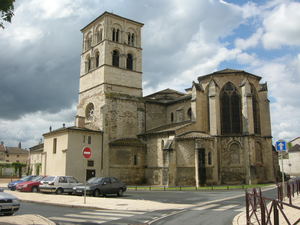
Eglise
Belleville est une ancienne commune française, située dans le département du Rhône en région Auvergne-Rhône-Alpes.
Belleville-en-Beaujolais est une commune nouvelle située dans le département du Rhône, en région Auvergne-Rhône-Alpes, créée le 1ᵉʳ janvier 2019.
Cet article recense les monuments historiques situés dans le département du Rhône, en France, mais hors de la métropole de Lyon ou de la commune de Villefranche-sur-Saône. Ces deux zones comportant un grand nombre de monuments classés ou inscrits, deux pages spécifiques leur sont dédiées : Liste des monuments historiques de la métropole de Lyon et Liste des monuments historiques de Villefranche-sur-Saône.